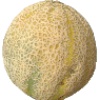
Label: Cantaloupe 2